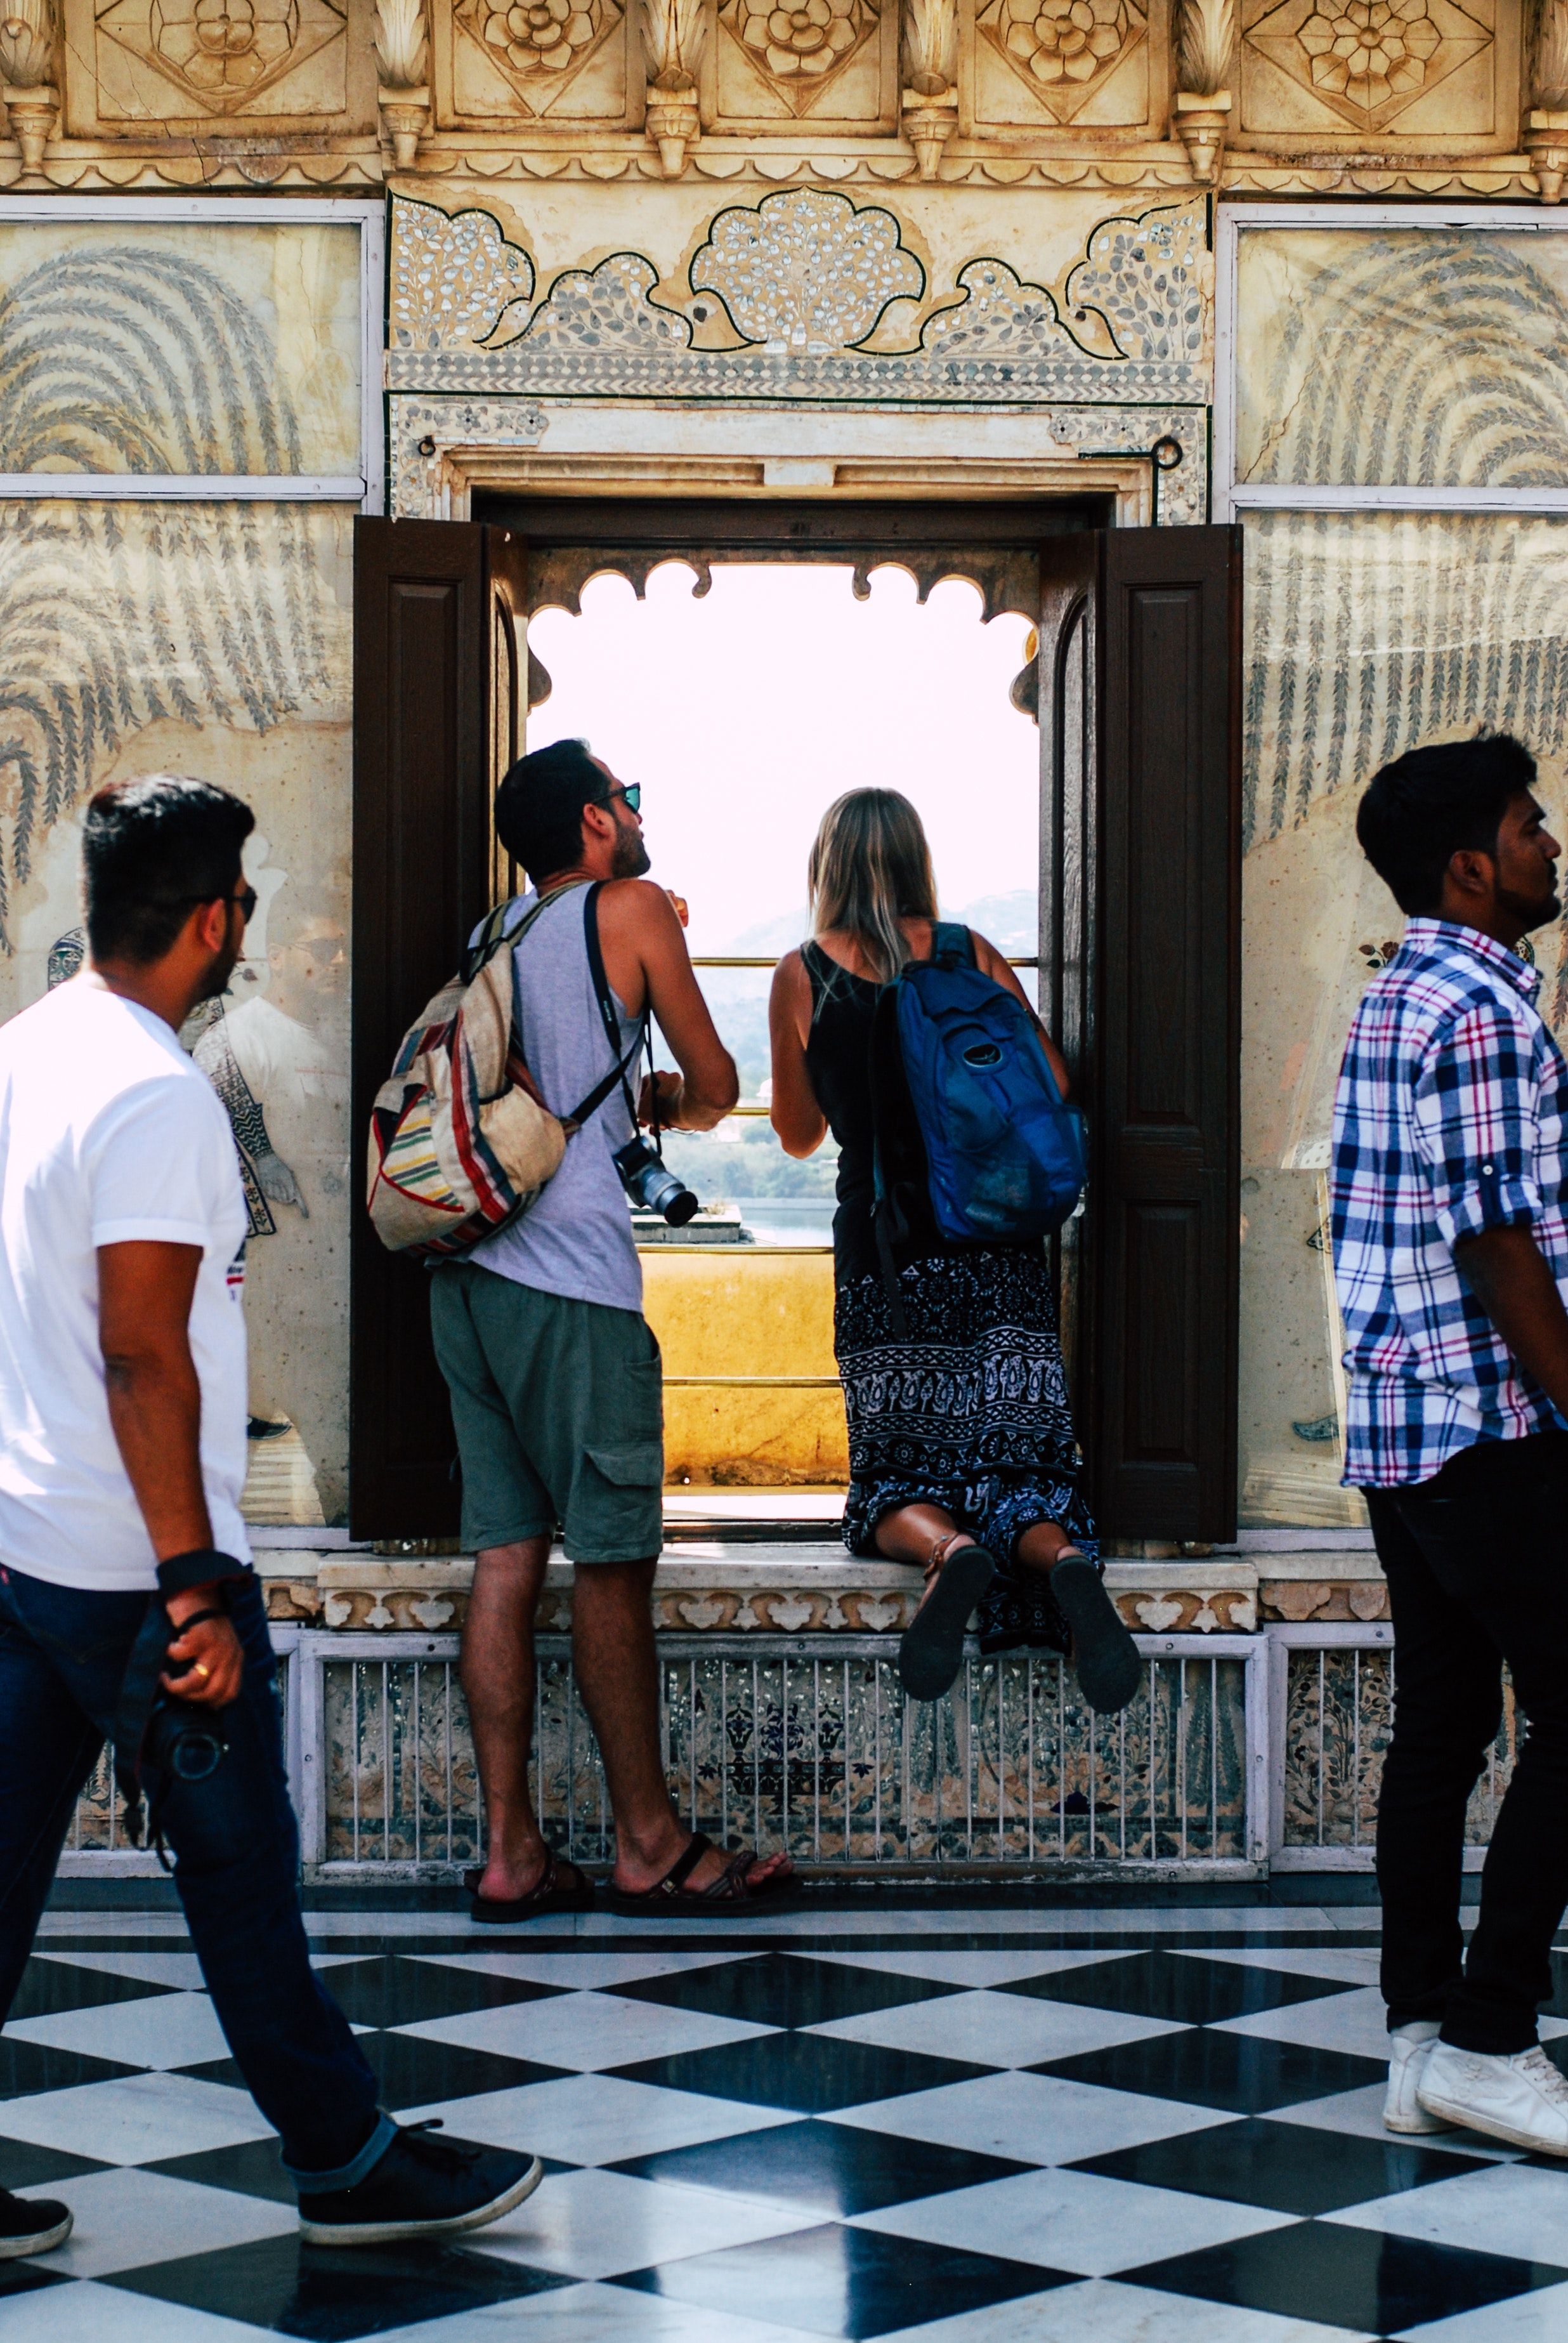
people, photograph, yellow, snapshot, tourism, temple, human, architecture, conversation, photography, street, vacation, leisure, travel, pedestrian, door, building